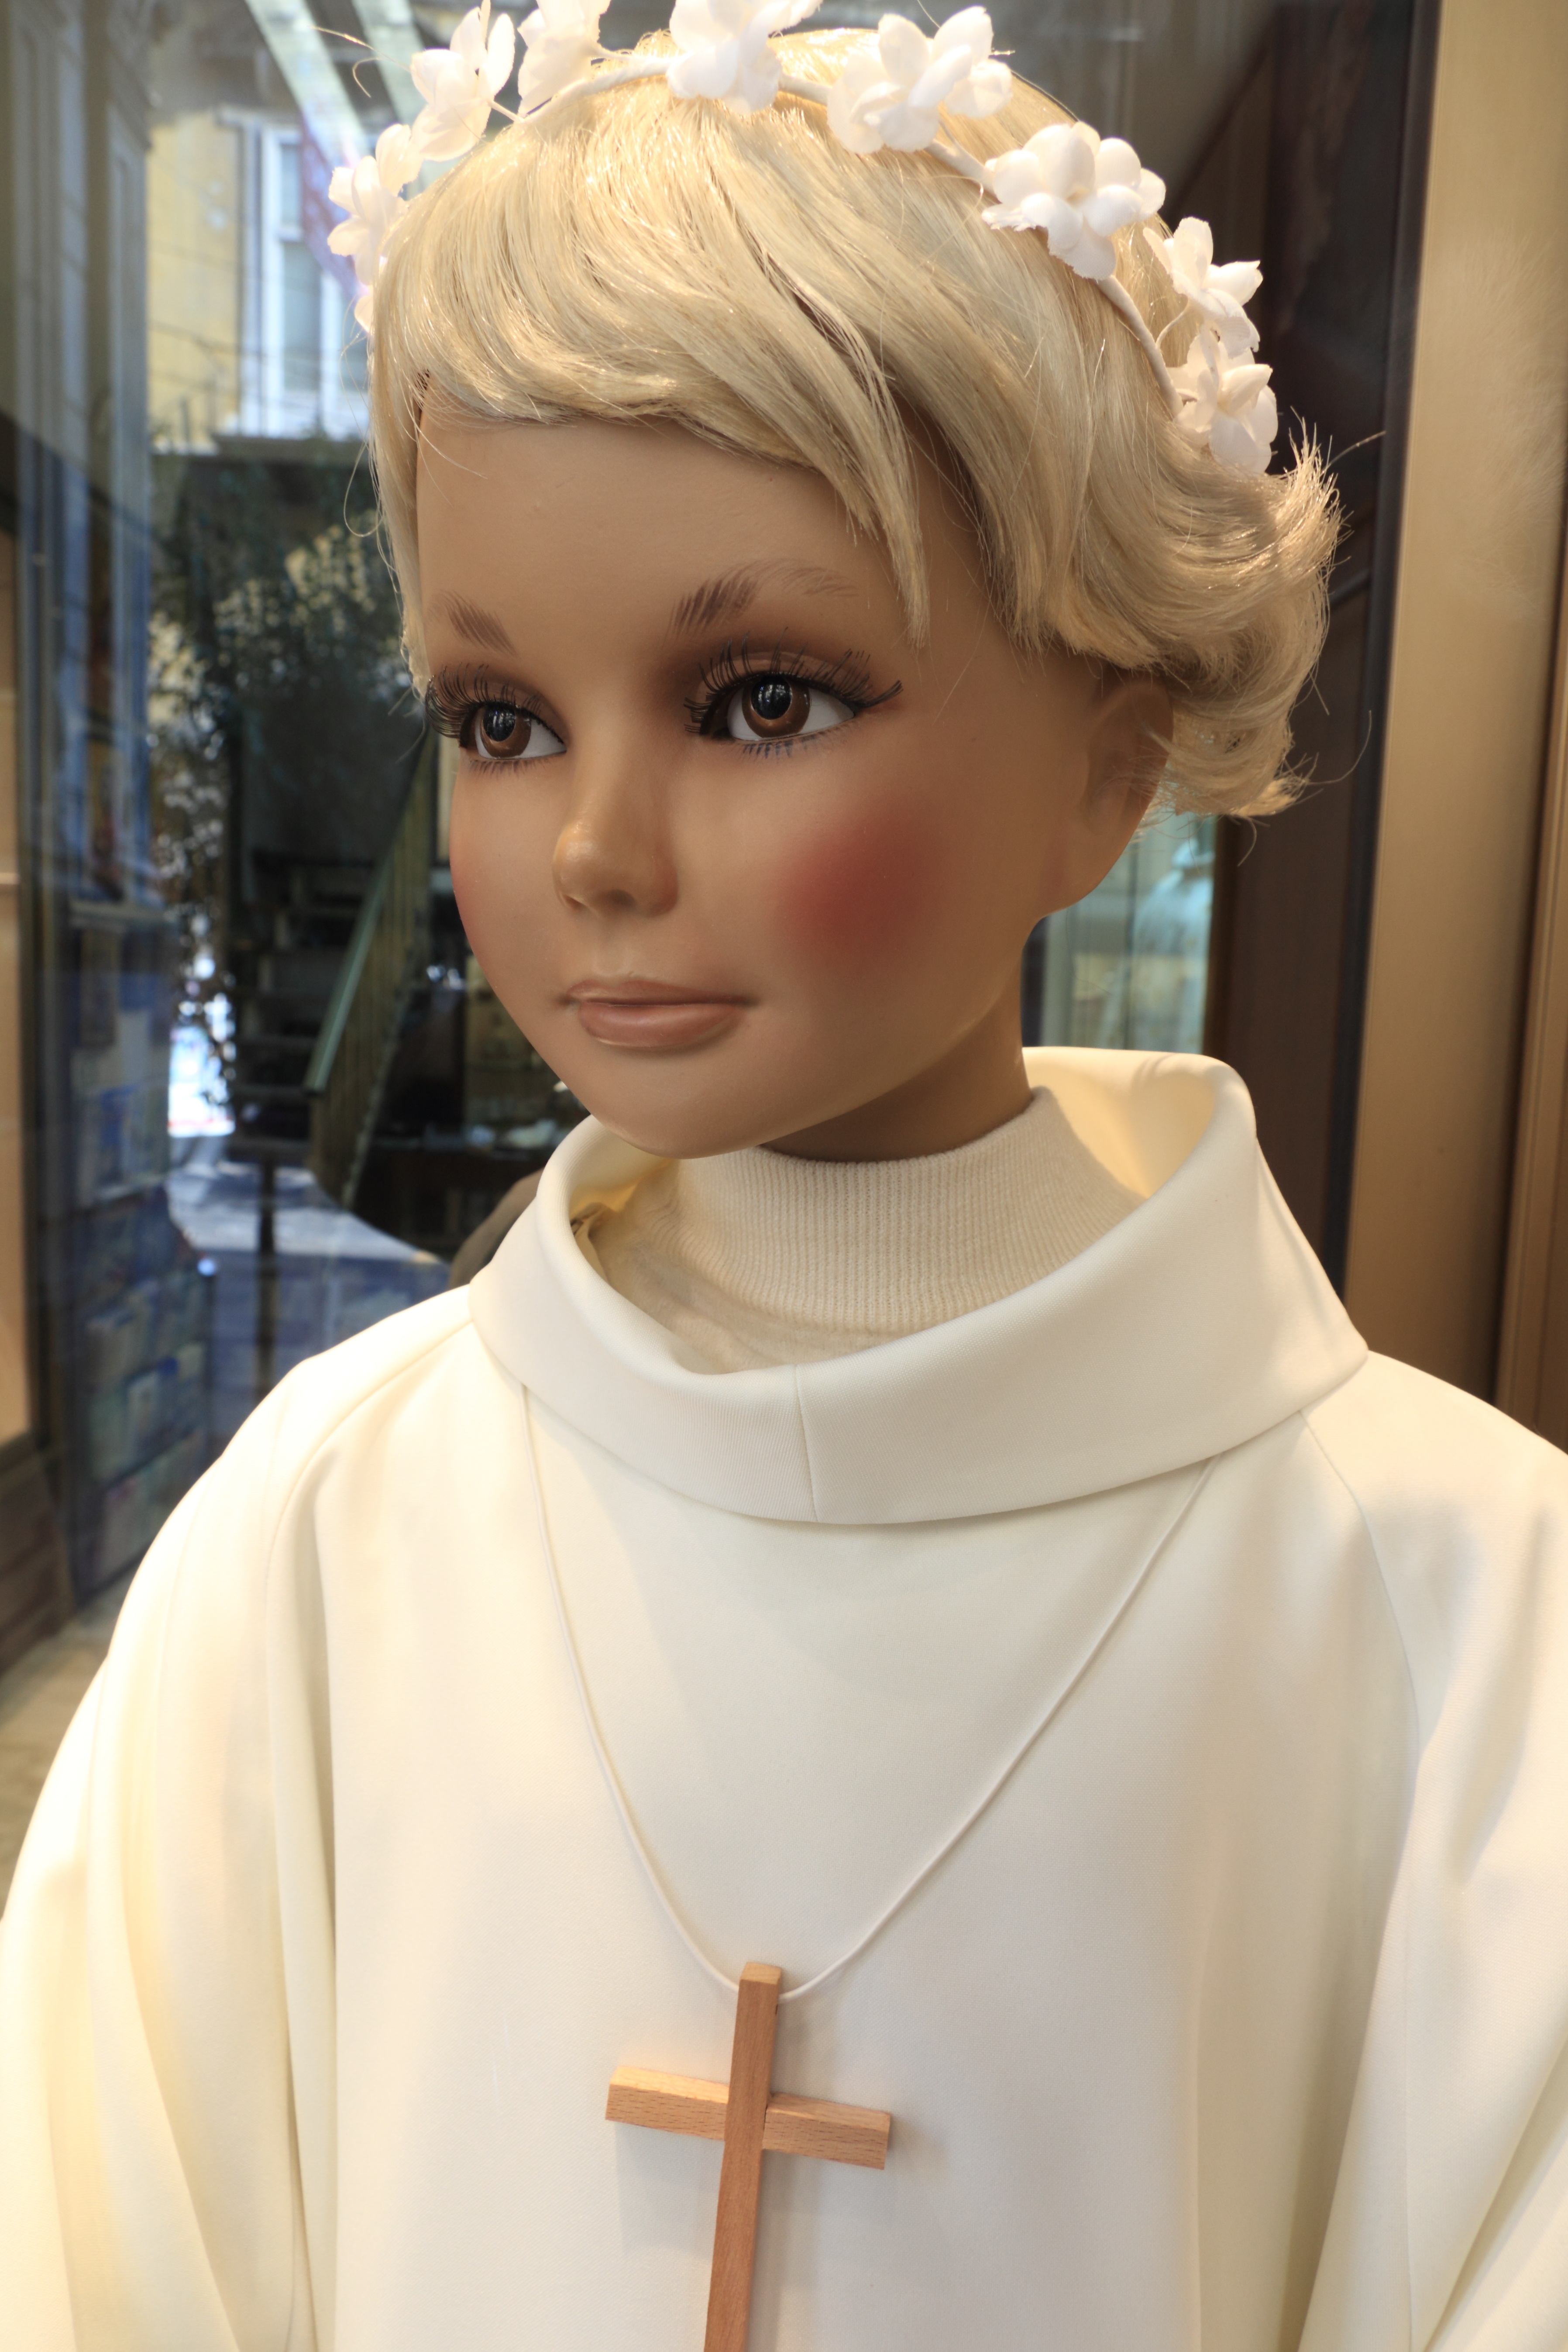
hair, italy, fashion, clothing, hairstyle, long hair, mannequin, angel, blond, costume, gown, naples